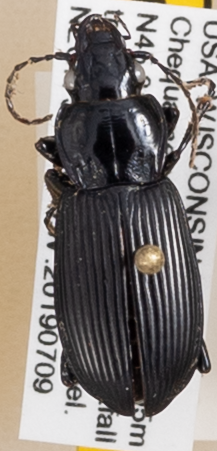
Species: Pterostichus melanarius melanarius
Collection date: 2019-07-09
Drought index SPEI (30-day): -0.32
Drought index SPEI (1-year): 1.69
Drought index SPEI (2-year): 0.9